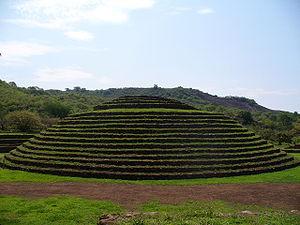
Teuchitlán est un village et une municipalité de l'État de Jalisco au Mexique.